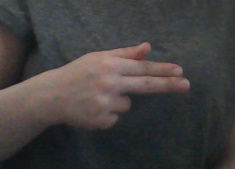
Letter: ghain